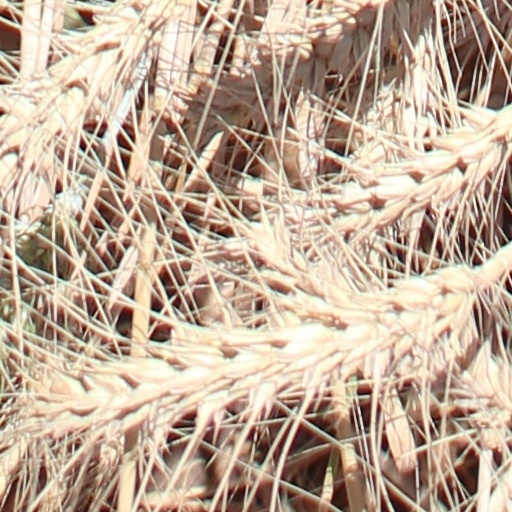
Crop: wheat